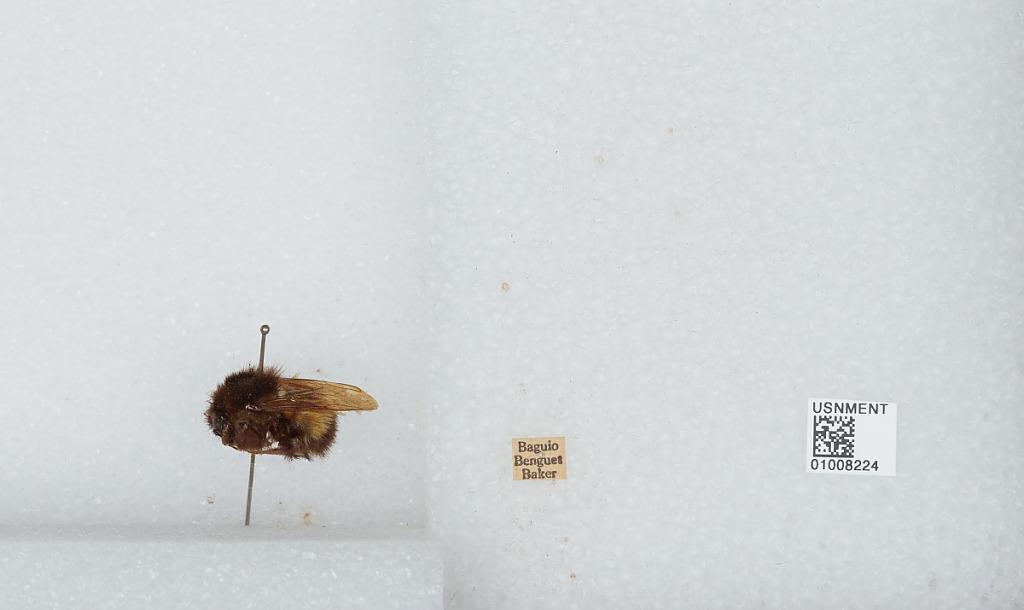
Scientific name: Bombus (Pyrobombus) flavescens Smith
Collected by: Baker
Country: Philippines
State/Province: Benguet
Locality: Baguio
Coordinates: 16.42, 120.6